Abubakar Nagar

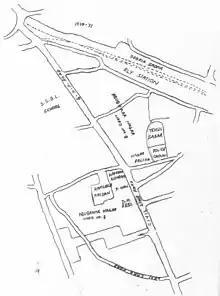
The then Abubakar Nagar in 1971-1972

Abubakar Nagar is one of the oldest areas of Deoria district in the Indian state of Uttar Pradesh.